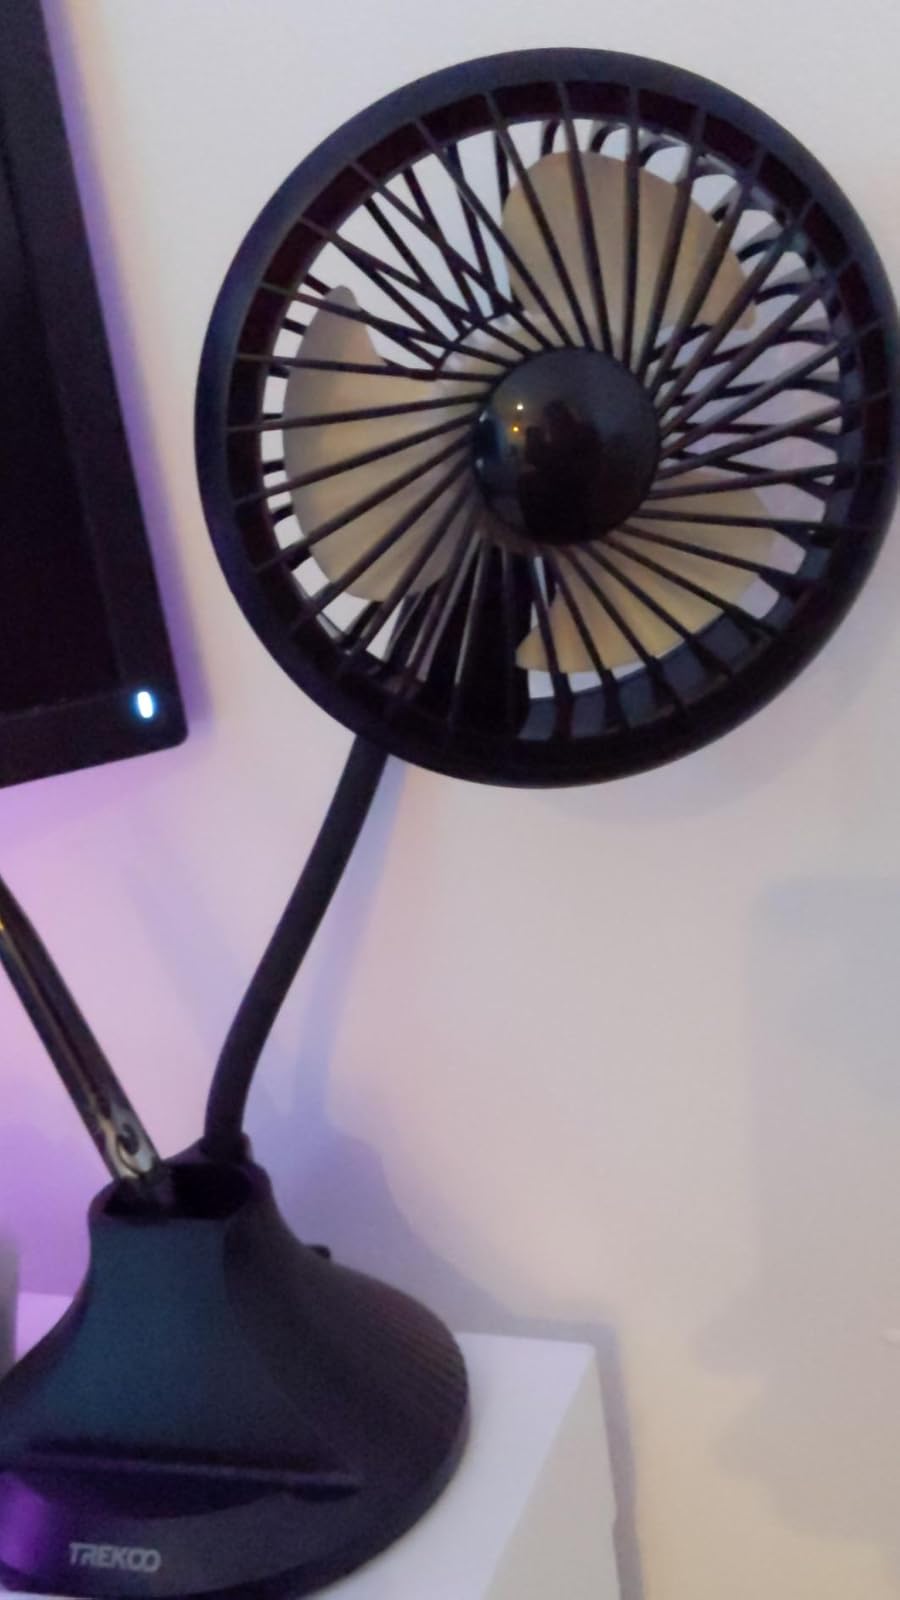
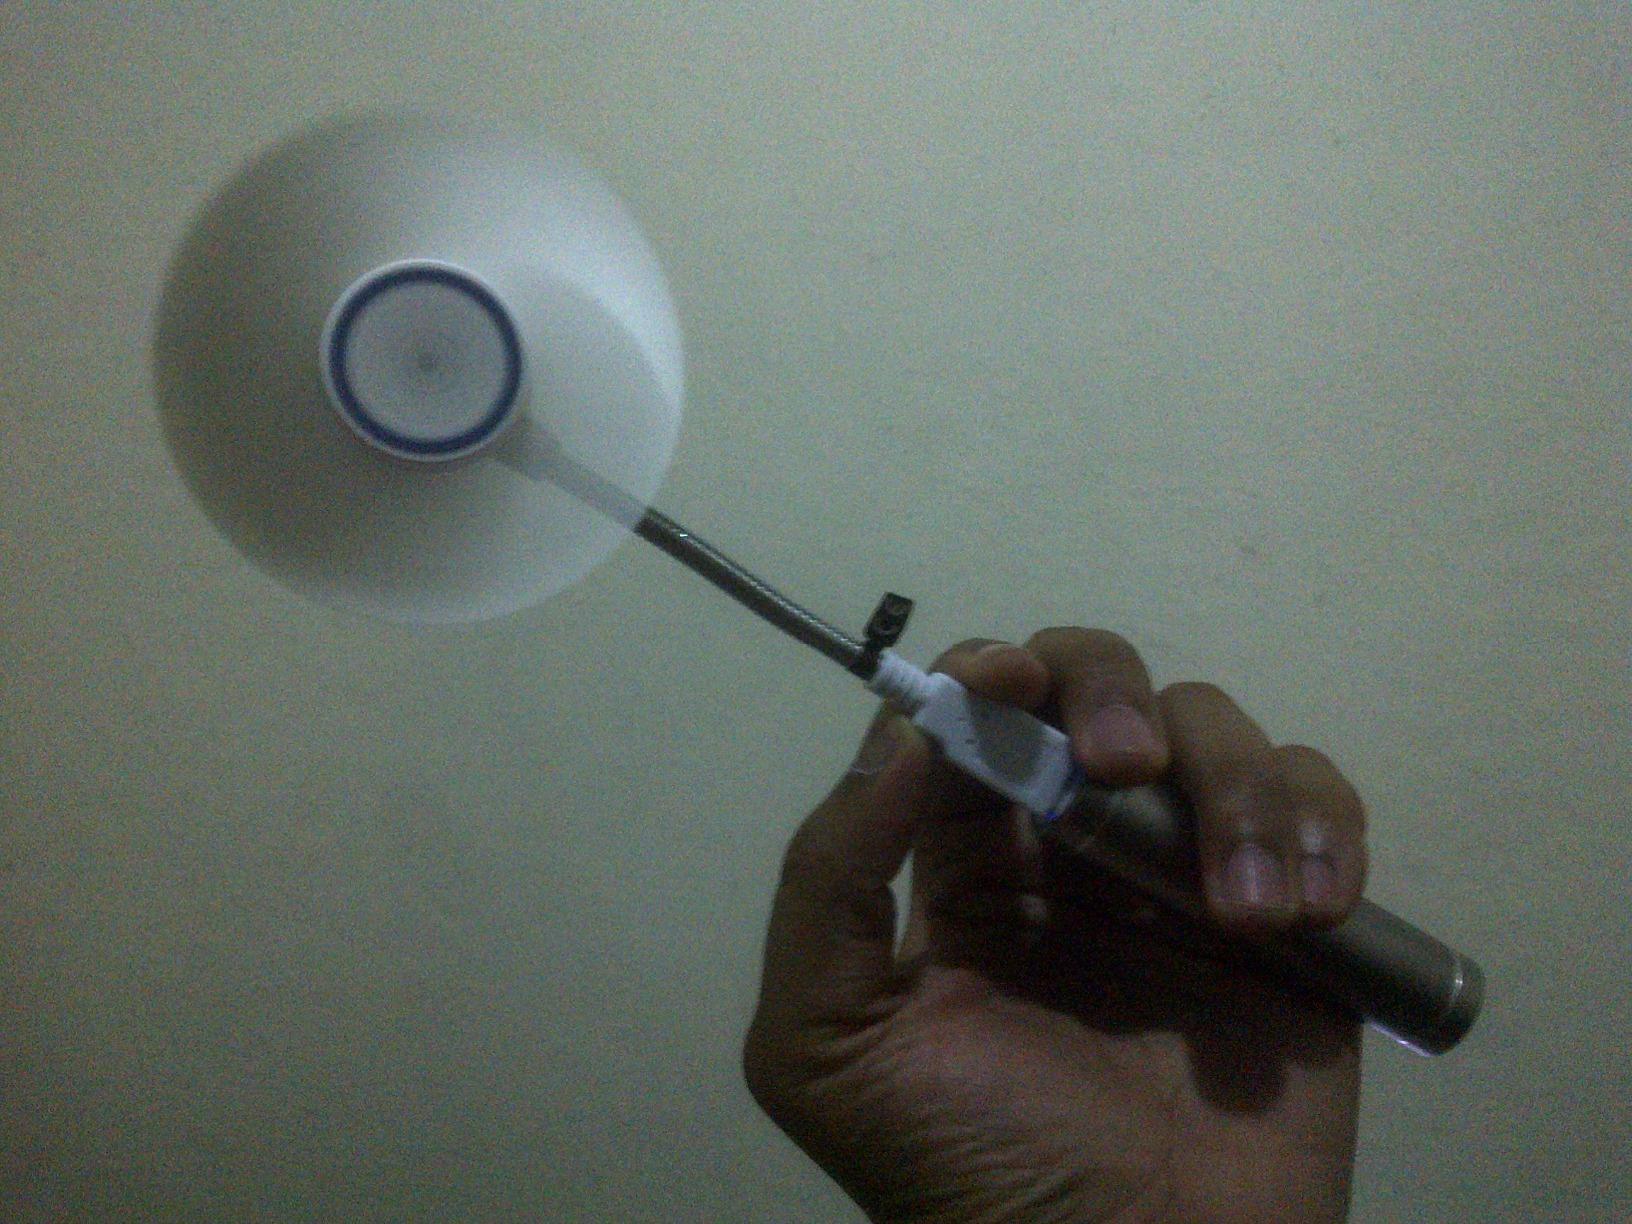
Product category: fan
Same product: no